Fort Myers, Florida

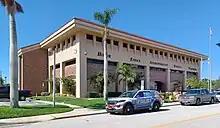
Fort Myers Police Department

Fort Myers has a council–manager government in which the city council consists of a mayor and six council members. The city council is responsible for establishing policy, passing local ordinances, voting appropriations, and developing an overall vision for the city. The mayor is elected by registered voters city-wide. The mayor of Fort Myers is Kevin B. Anderson. Council members are elected by registered voters in their ward and represent that particular ward for a four-year term. Council members must continue to reside in that particular ward.